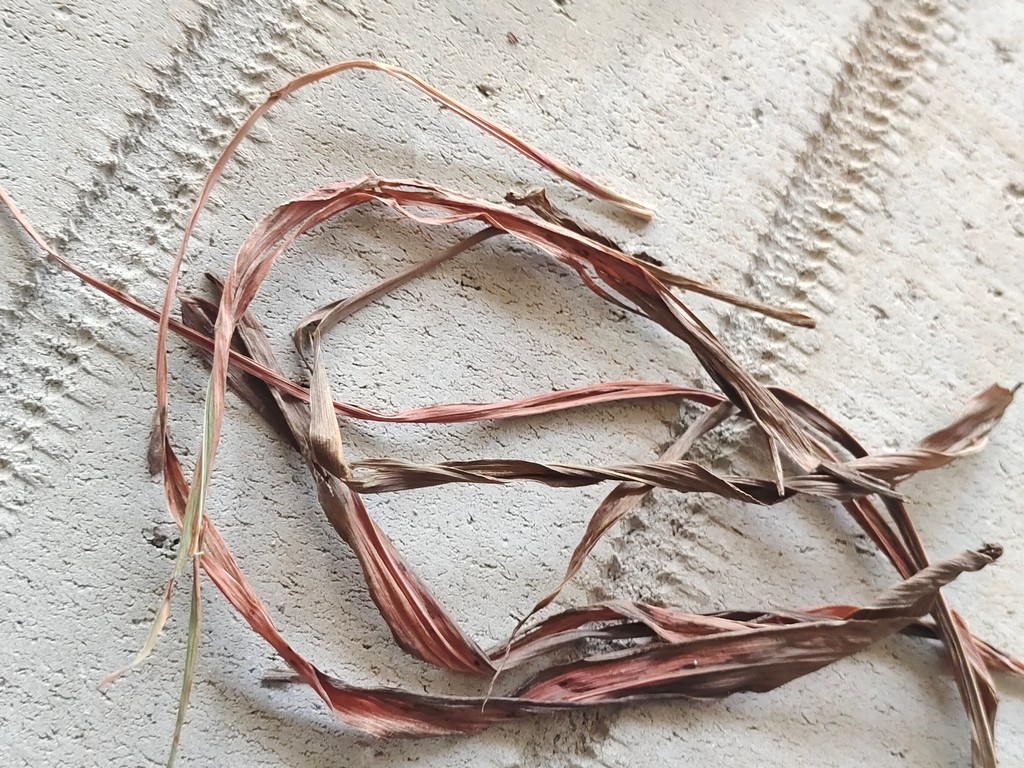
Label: Dried